West District, Taichung

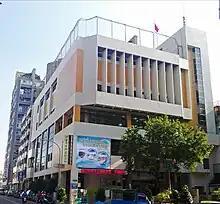
West District office

West District is a district of Taichung, Taiwan. It is the second smallest district in Taichung City after Central District. Former Taichung City Hall and part of Taichung City Government offices are located in this district.